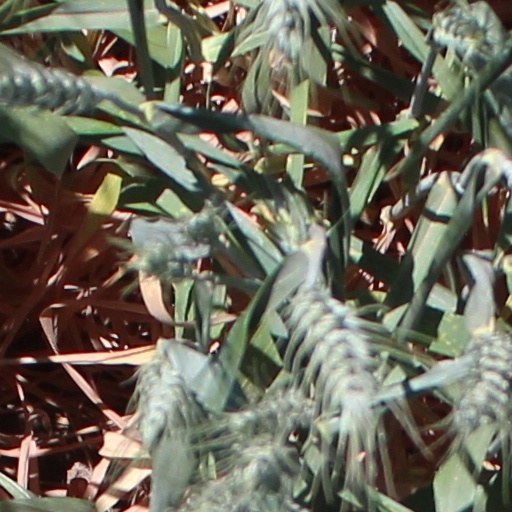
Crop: wheat